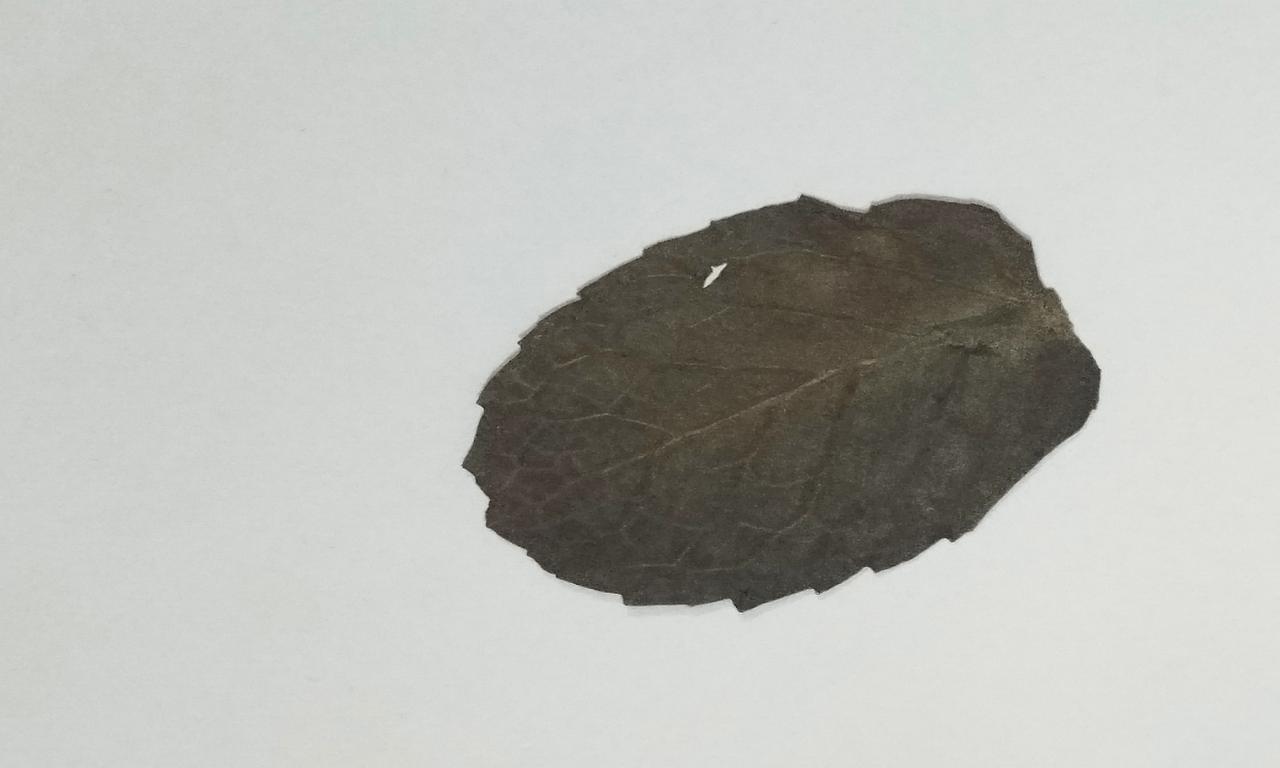
Label: Dried